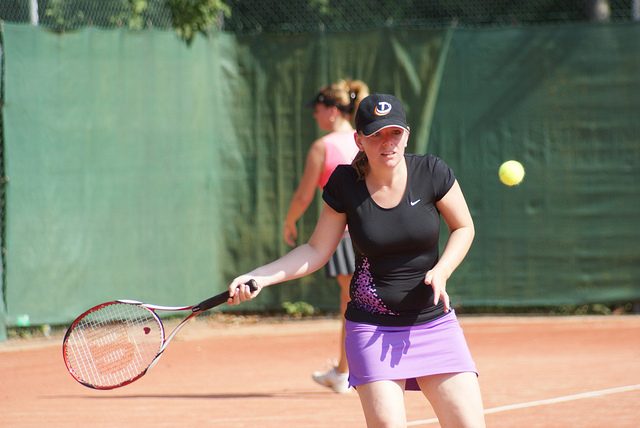
người phụ nữ đang cầm vợt tennis đỡ bóng thấp